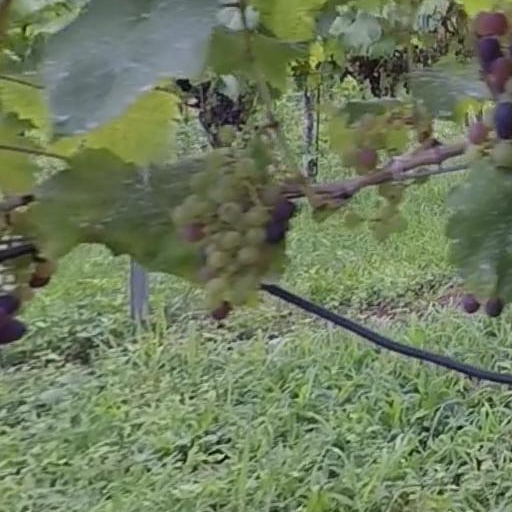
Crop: grape